William Warren Two Rivers House Site and Peter McDougall Farmstead

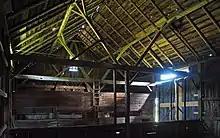
Interior of the McDougall Barn

The site consists of a farmhouse, blacksmith, machine shed, corn crib, three cellar depressions, and a four-bay barn with a granary and dairy shed attached. The site measures 100 yards long by 70 yards wide and is bordered by various natural and man-made barriers. On the east side, a wire fence is found. A small grove forms the north border. The west border is a levee which drops away from the site. A mix of trees and hedges makes up the south border. Located on an alluvial plain, the site is mostly level and overlooks the Mississippi River, which is less than a quarter-mile west of the site. All of the farmstead's buildings are of frame construction and have fieldstone foundations. The oldest building, the barn, was built in 1874, while the newest is the shed addition to the barn, completed in the early 20th century. The majority of the site's structures were completed prior to 1900.